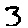
Label: 3